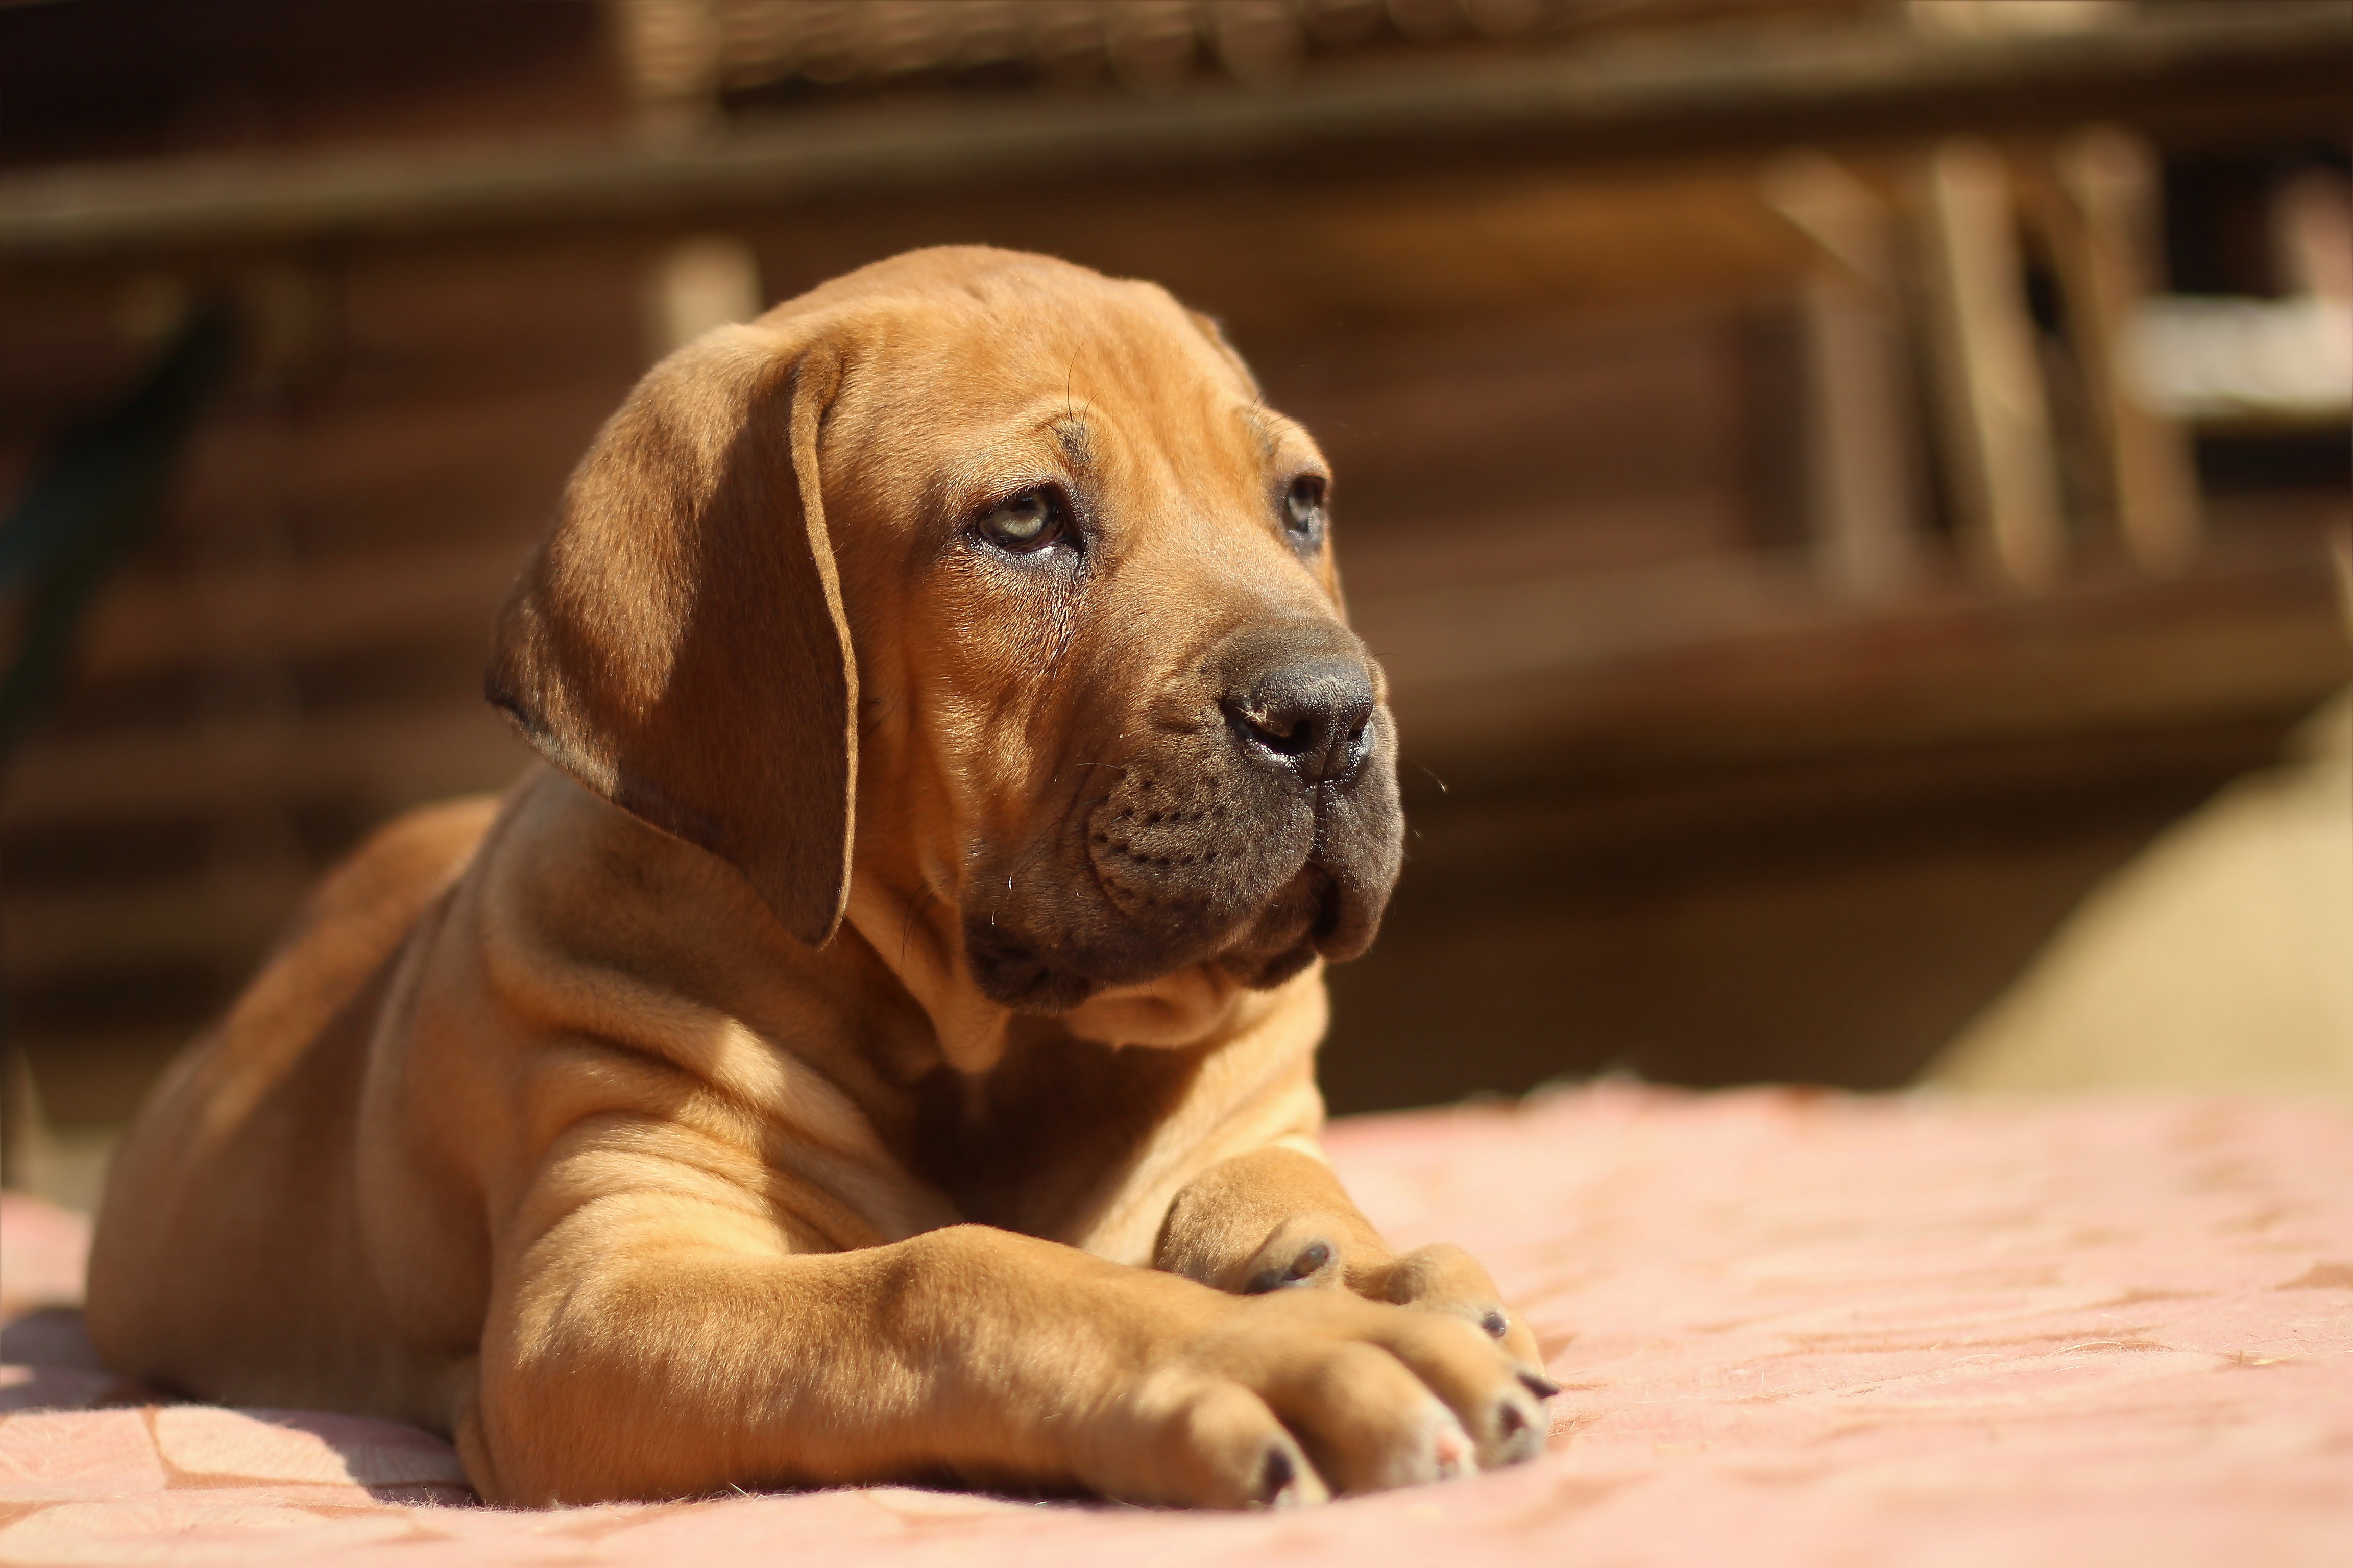
puppy, dog, animal, mammal, beast, vertebrate, dog breed, guard dog, rhodesian ridgeback, mastiff, boerboel, dogue de bordeaux, dog like mammal, carnivoran, peanut bulldog, dog crossbreeds, tosa, broholmer, ballotade